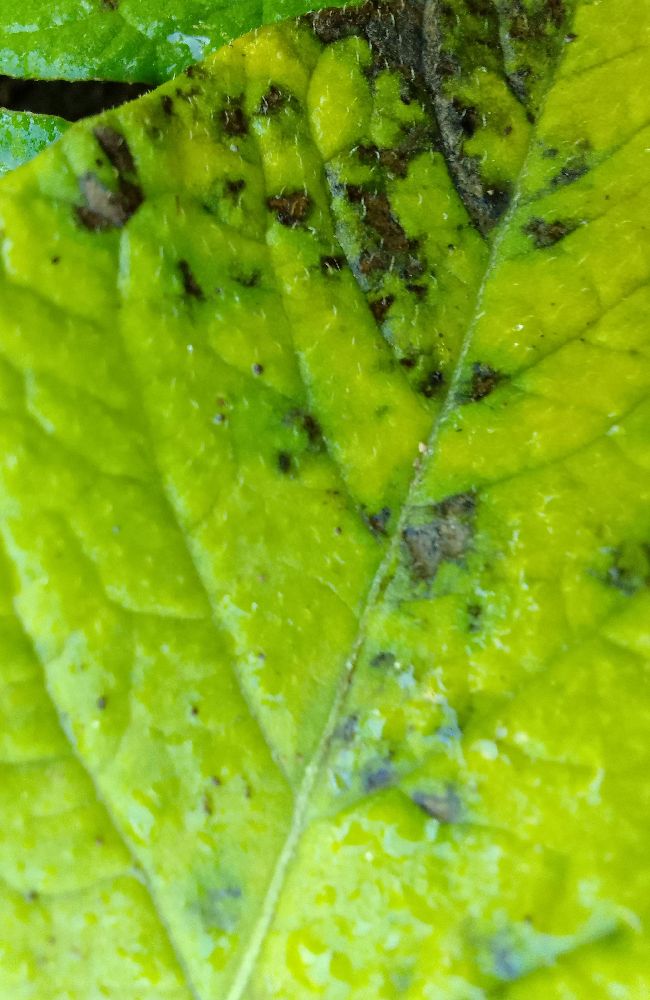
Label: Early blight